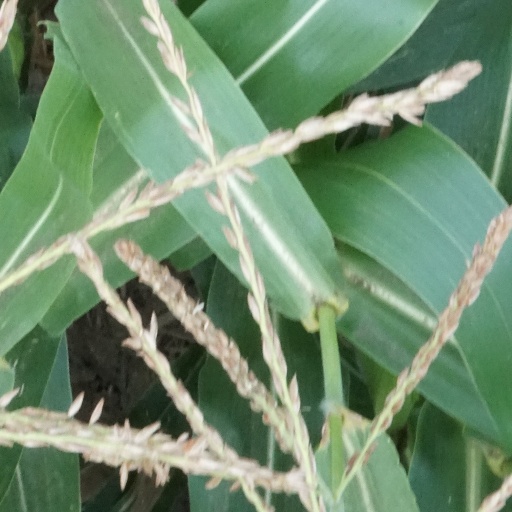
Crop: maize; corn